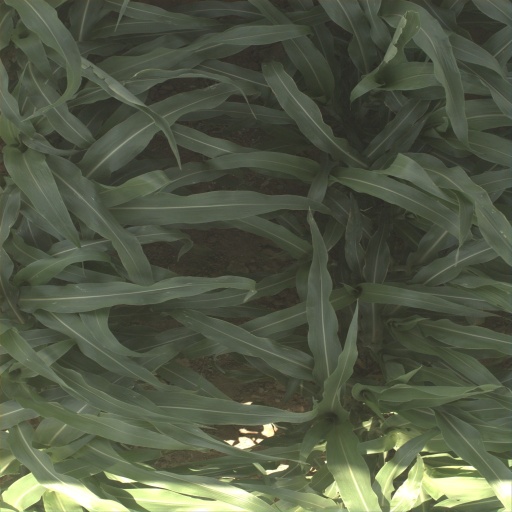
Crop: sorghum